The Mountain House

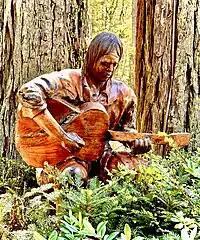
A wooden sculpture of Neil Young is situated right outside the entrance of the restaurant. It is sitting amongst tall redwood trees.

The restaurant has served as the filming location for multiple video clips, most notably Neil Young's ""Harvest Moon"" from his homonymous album released in 1992. The video clip, which features and showcases the restaurant throughout its duration as well as the consistent-to-today branding of the restaurant in the '90s, is the most viewed "YouTube" video of Neil Young's channel with over 90,000,000 views.